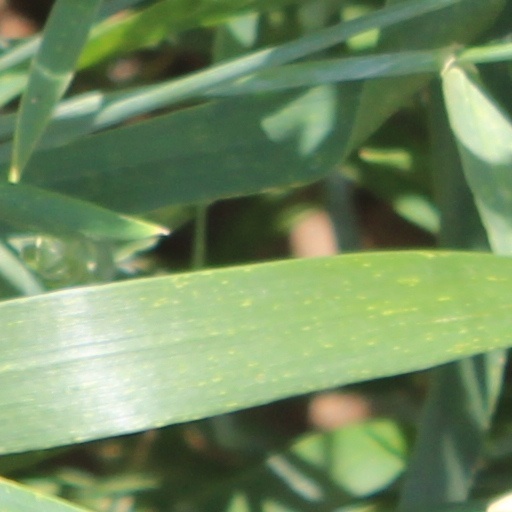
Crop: wheat